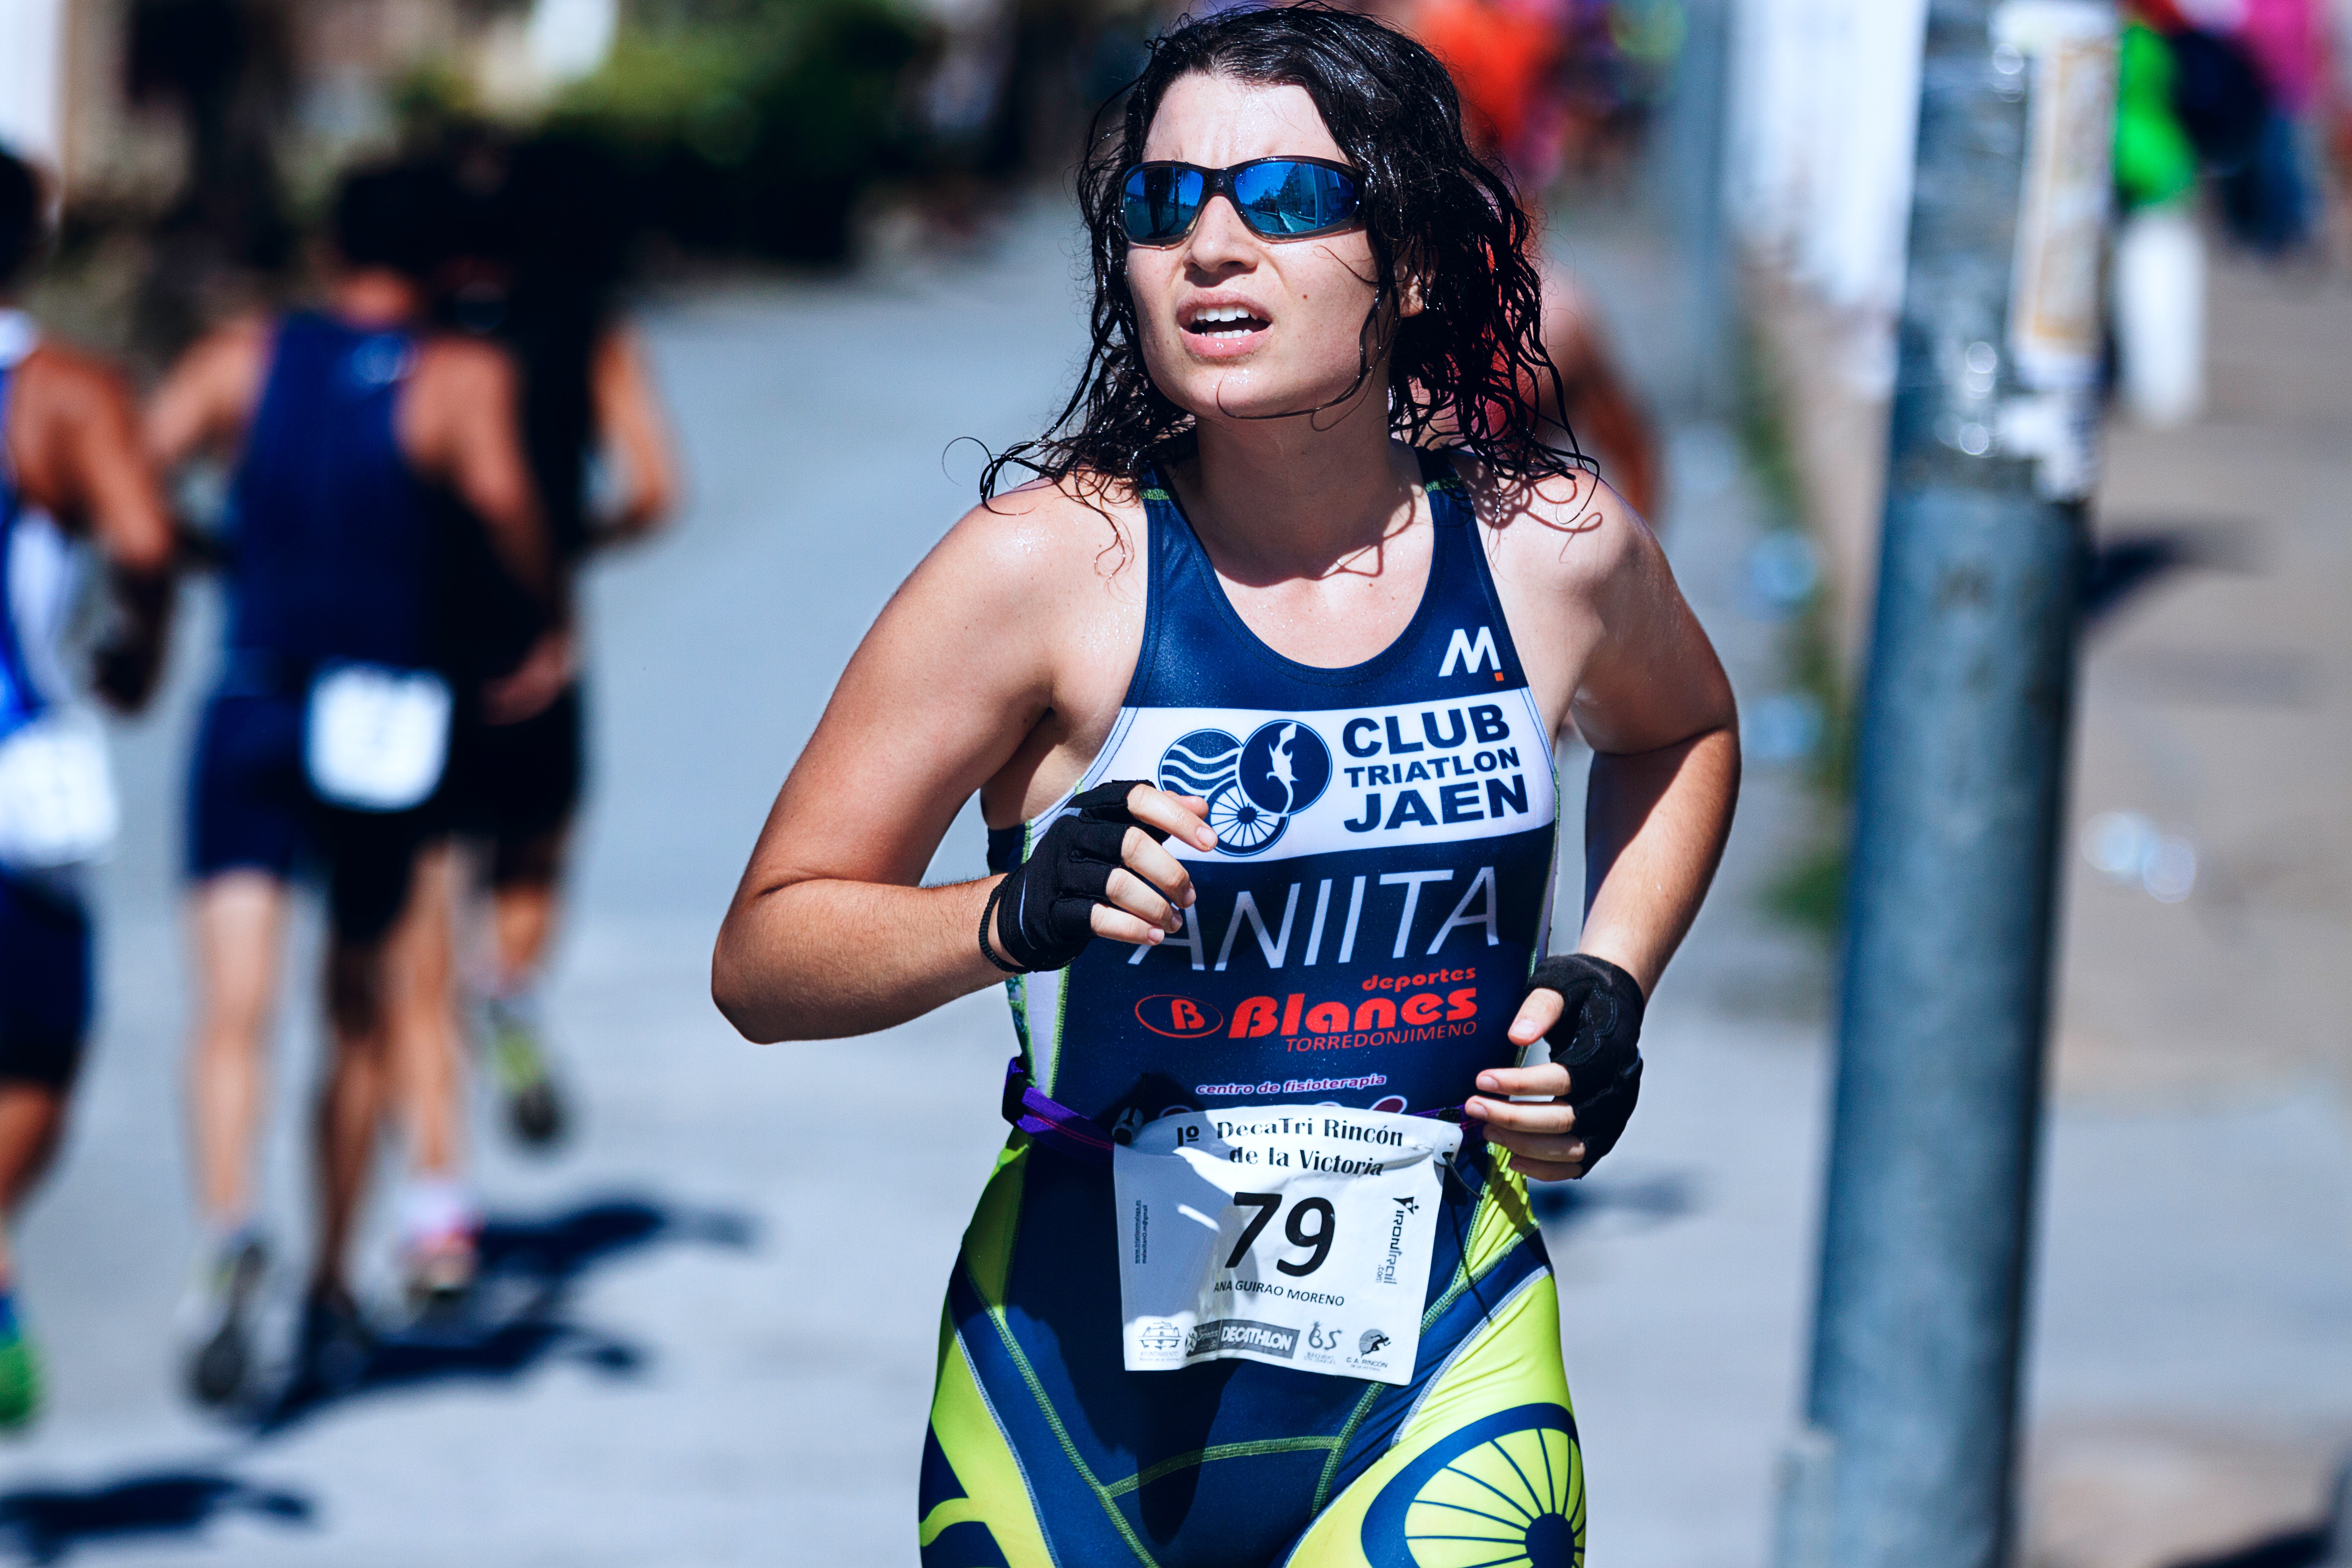
person, running, recreation, cycling, race, marathon, sports, endurance, athletics, physical exercise, outdoor recreation, human action, individual sports, endurance sports, ultramarathon, road bicycle racing, duathlon, track and field athletics, long distance running, half marathon